Micro-sustainability

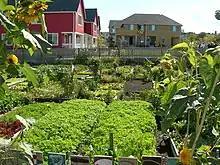
High Point Community Garden in Seattle, Washington

Green spaces within a community protect the habitats of the wildlife in the area. These spaces can be gardens, parks, green alleys, green roofs, and green buffer zones. They can exist successfully when a community provides resources such as land, equipment, knowledge and standards regarding care of the green space, and some sort of governance to ensure that the space is well kept.